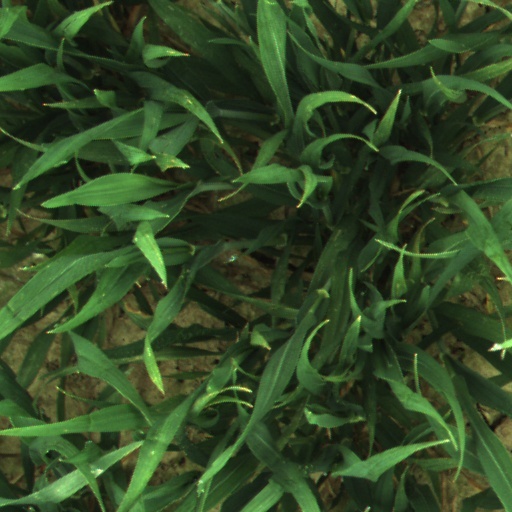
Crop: wheat